Jane Lindholm

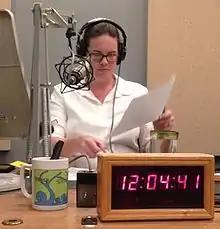
Jane Lindholm in VPR's studios during a recording of Vermont Edition.

Jane Lindholm is the host for the Vermont Public Radio (VPR) newsmagazine "Vermont Edition", producer and host of "But Why: A Podcast For Curious Kids", and a photojournalist. She lives in Monkton, Vermont.